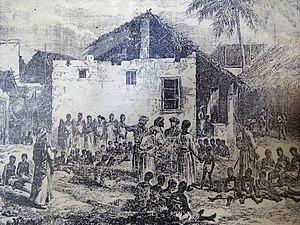
Hamoud ibn Mohammed arabe : حمود بن محمد est un sultan du protectorat anglais de Zanzibar qui a régné de 1896 à 1902. Il a été intronisé à la suite du bombardement de Zanzibar et de la destitution de Khalid ibn Bargach qui n'avait pas été reconnu par l'Angleterre.
L'esclavage en Afrique était une pratique établie de longue date dans l'histoire des sociétés africaines. Il fut pratiqué de façon courante par diverses civilisations depuis l'Antiquité jusqu'à aujourd'hui. Il donna lieu à un important trafic d'humains et permettait, comme le mariage, d'augmenter la richesse du groupe. Des systèmes de servitude et d'esclavage étaient courants dans certaines parties de l'Afrique. Dans de nombreuses sociétés africaines où l'esclavage était répandu, les peuples asservis n'étaient pas traités comme des esclaves et recevaient certains droits dans un système similaire à la servitude sous contrat ailleurs dans le monde. Lorsque la traite arabe et la traite atlantique ont commencé, beaucoup de systèmes d'esclaves locaux ont commencé à fournir des captifs pour les marchés d'esclaves en dehors de l'Afrique.
La traite arabe, sous-ensemble principal de la traite orientale, désigne le commerce des êtres humains du VIIIᵉ siècle jusqu'à nos jours, sur un territoire qui comprend et déborde largement l'aire arabe.